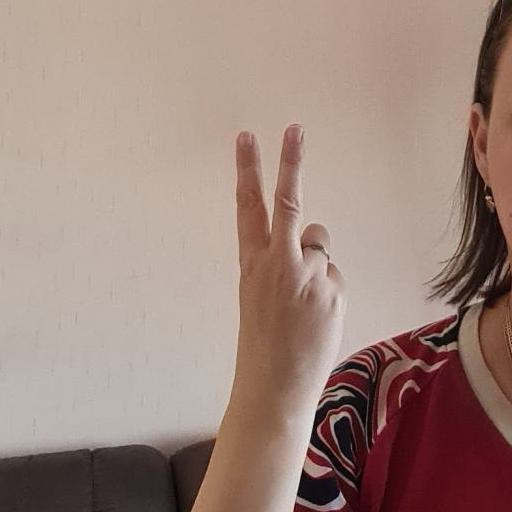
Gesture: peace_inverted